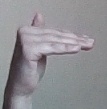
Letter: khaa